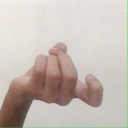
अक्षर: ज